Place du Châtelet

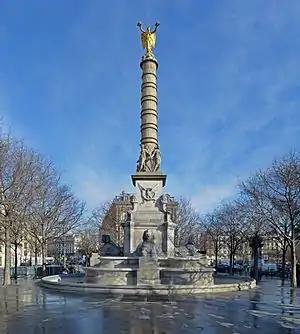
La Fontaine du Palmier in the Place du Châtelet

The name "Châtelet" refers to the stronghold, the Grand Châtelet, that guarded the northern end of the Pont au Change, containing the offices of the "prévôt de Paris" and a number of prisons, until it was demolished from 1802 to 1810.